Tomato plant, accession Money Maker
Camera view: bottom (45 deg); turntable rotation: 210 degrees
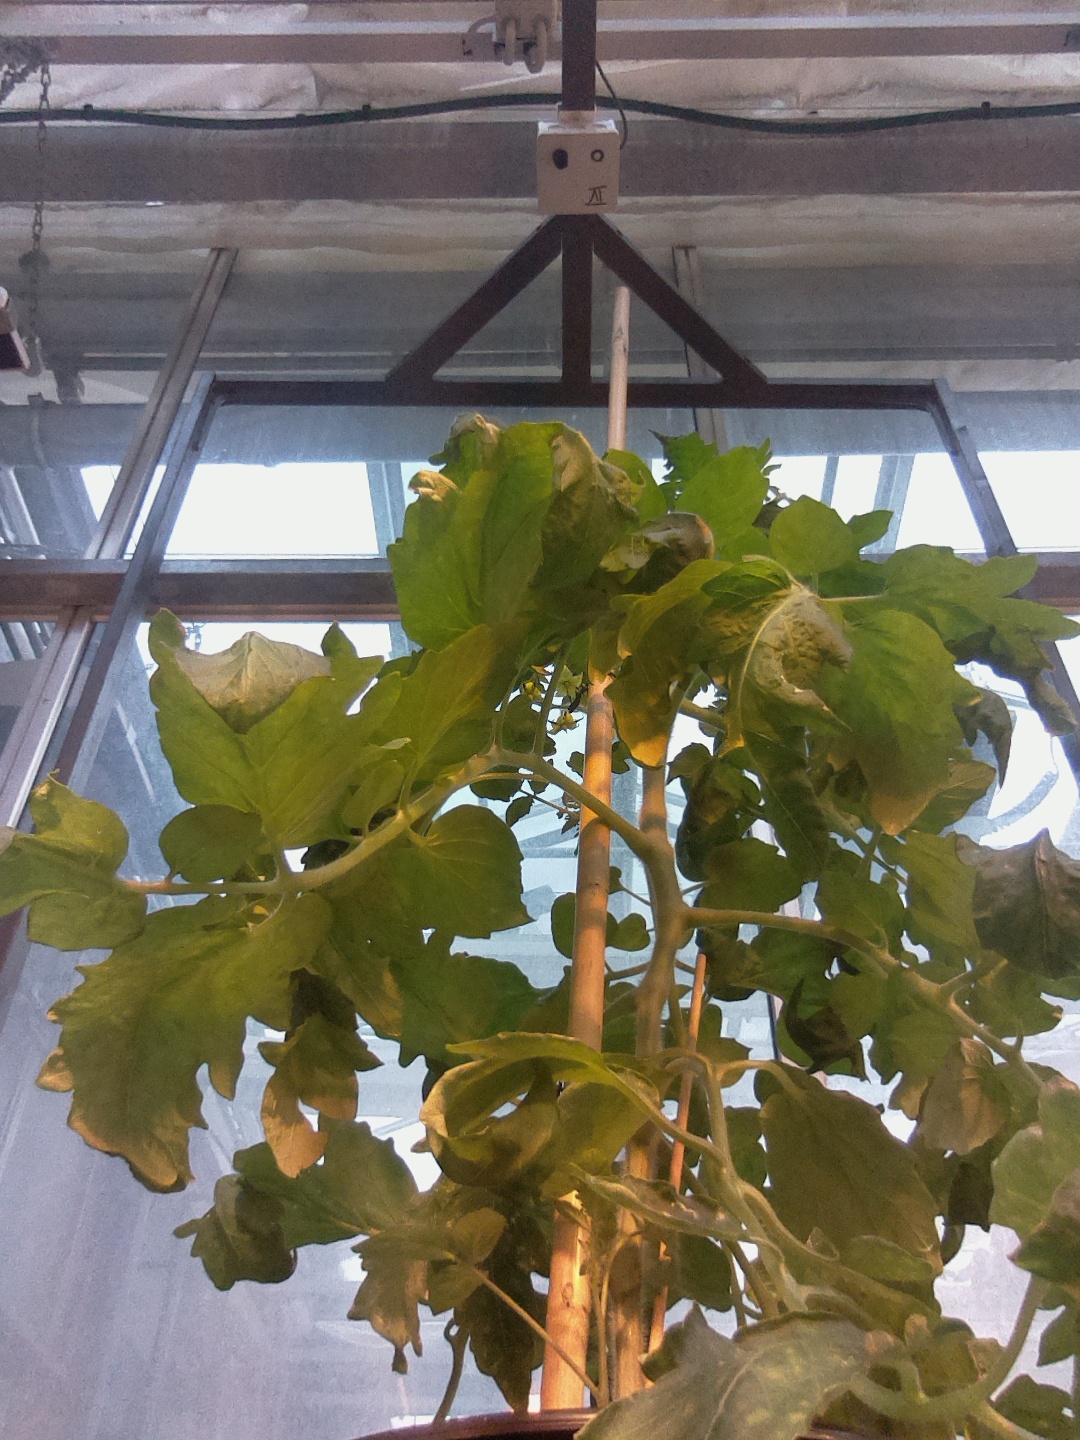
BBCH growth stage 65: Full flowering, 50%-60% of flowers open, first petals falling